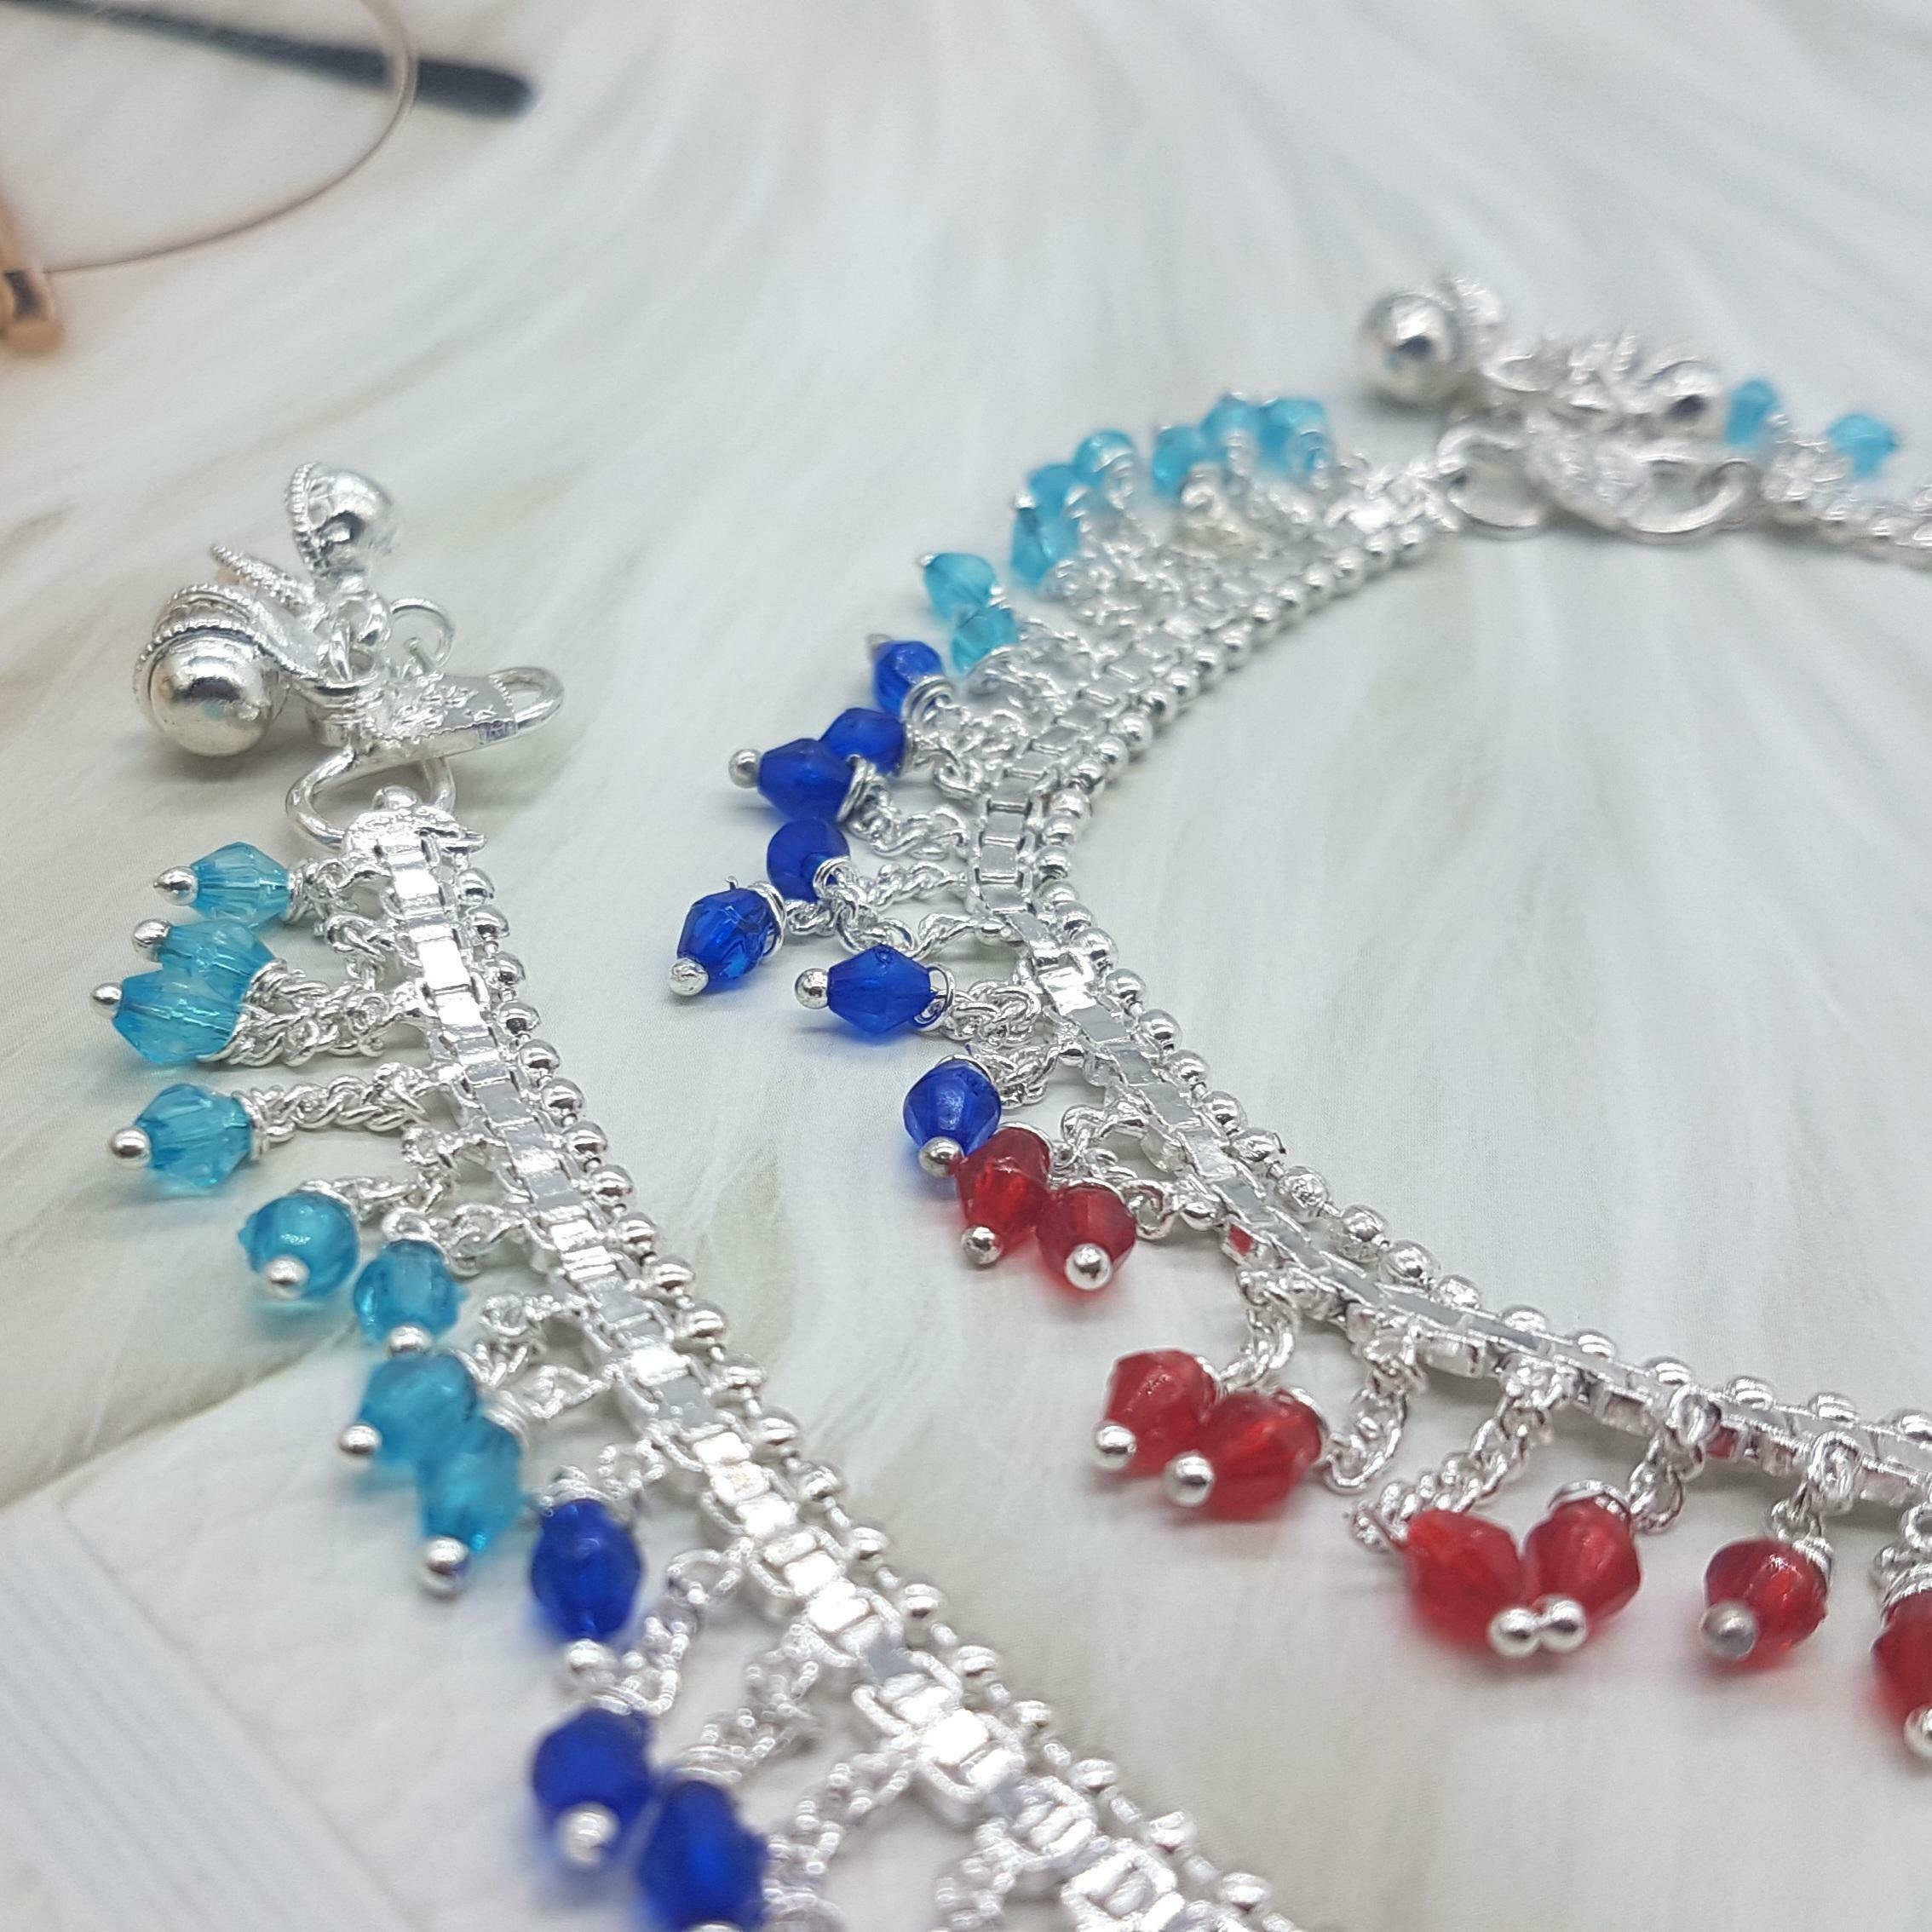
BR Ornaments A143 Alloy Anklet (Pack of 2)
Type: Anklet
Brand: BR Ornaments
Price: Rs. 339
 This silver anklet looks good with all indian outfitsor traditional outfits suitable girls and women of all ages. grab this pair of anklets, you will feel stylish ankle and shining silver anklet will make beautiful, you must buy the sns traders anklets you will never go wrong with the latest design, fancy anklets in silver jewellery.